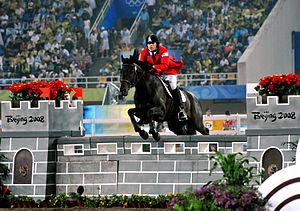
Le pentathlon moderne est une épreuve sportive constituée de cinq disciplines d’où le nom de pentathlon. Ces épreuves sont l’escrime, la natation, l'équitation, le tir au pistolet et la course à pied. Il faut le distinguer du pentathlon antique : aucune des épreuves du pentathlon moderne ne faisait partie des premiers Jeux olympiques.